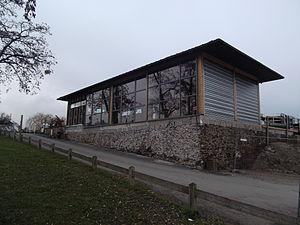
Ancenis est une ancienne commune de l'Ouest de la France, dans le département de la Loire-Atlantique, en région Pays de la Loire. Elle était jusqu’au 1ᵉʳ janvier 2017, avec Châteaubriant et Saint-Nazaire, une des trois sous-préfectures du département. Au dernier recensement de 2016, la commune compte 7 656 habitants. Depuis le 1ᵉʳ janvier 2019, elle constitue la commune nouvelle d'Ancenis-Saint-Géréon avec l'ancienne commune voisine de Saint-Géréon.